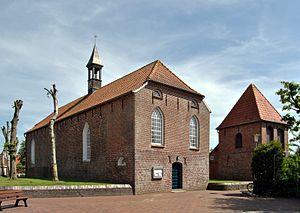
L'Église réformée évangélique de Wirdum, en Frise orientale, vue du Sud-ouest.